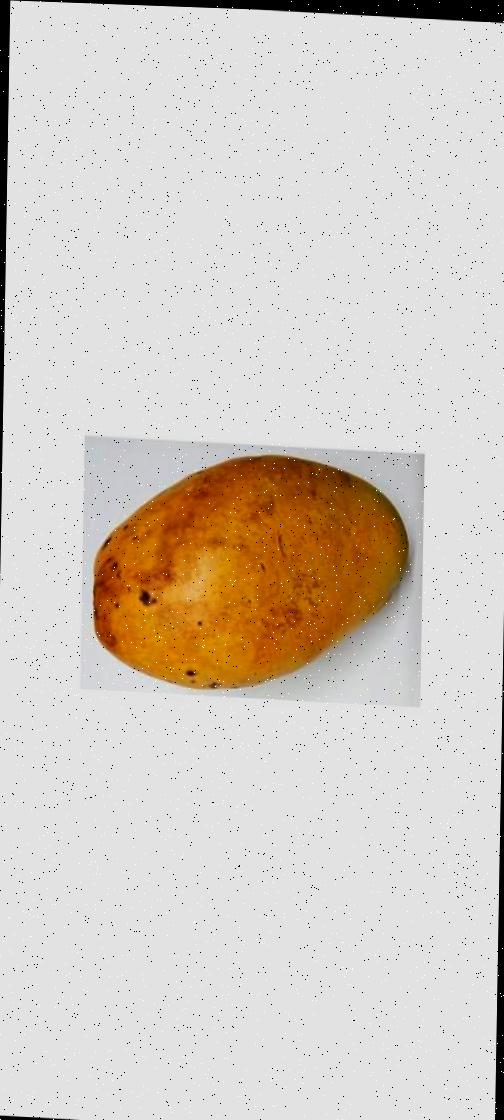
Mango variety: Bari-11